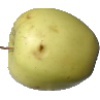
Label: Apple Golden 2